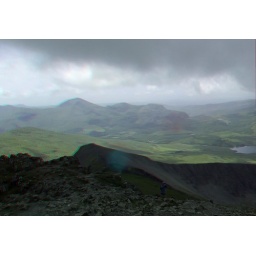
Mount Snowdon on the way up in anaglyph 3D stereo red blue glasses to view